Pyramid Mound

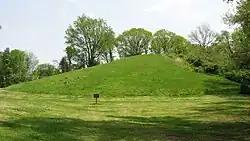
View from the north

Pyramid Mound, designated 12k14, is a locally important archaeological site at the city of Vincennes in the southwestern part of the U.S. state of Indiana. Located on the city's edge, this substantial loess hill bears evidence of prehistoric occupation, and it is a landmark to the city's contemporary residents.